Mamilla

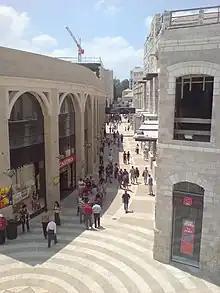
Mamilla's shopping street

After 16 years of controversy, during which the half-constructed Mamilla project remained an eyesore in the heart of the city, a revised plan drawn up by architect Moshe Safdie incorporating elements of Kroyanker's conservative design moved forward in 1986. The new plan called for the compound to be divided into four areas: an open-air mall with mixed-use 3-6 storey buildings and a multi-storey car park, terraced residential housing, and two hotels along its border with the downtown. The British Ladbroke Group plc, which controls the Hilton Hotels Corporation, won the bid to build the project's main hotel (originally "Hilton Jerusalem" and now "David Citadel Hotel") and its housing, which it built as a luxury gated community named David's Village ("").